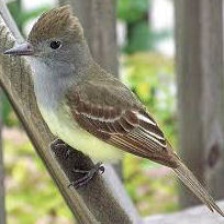
Species: GREATER PEWEE
Scientific name: CONTOPUS PERTINAX